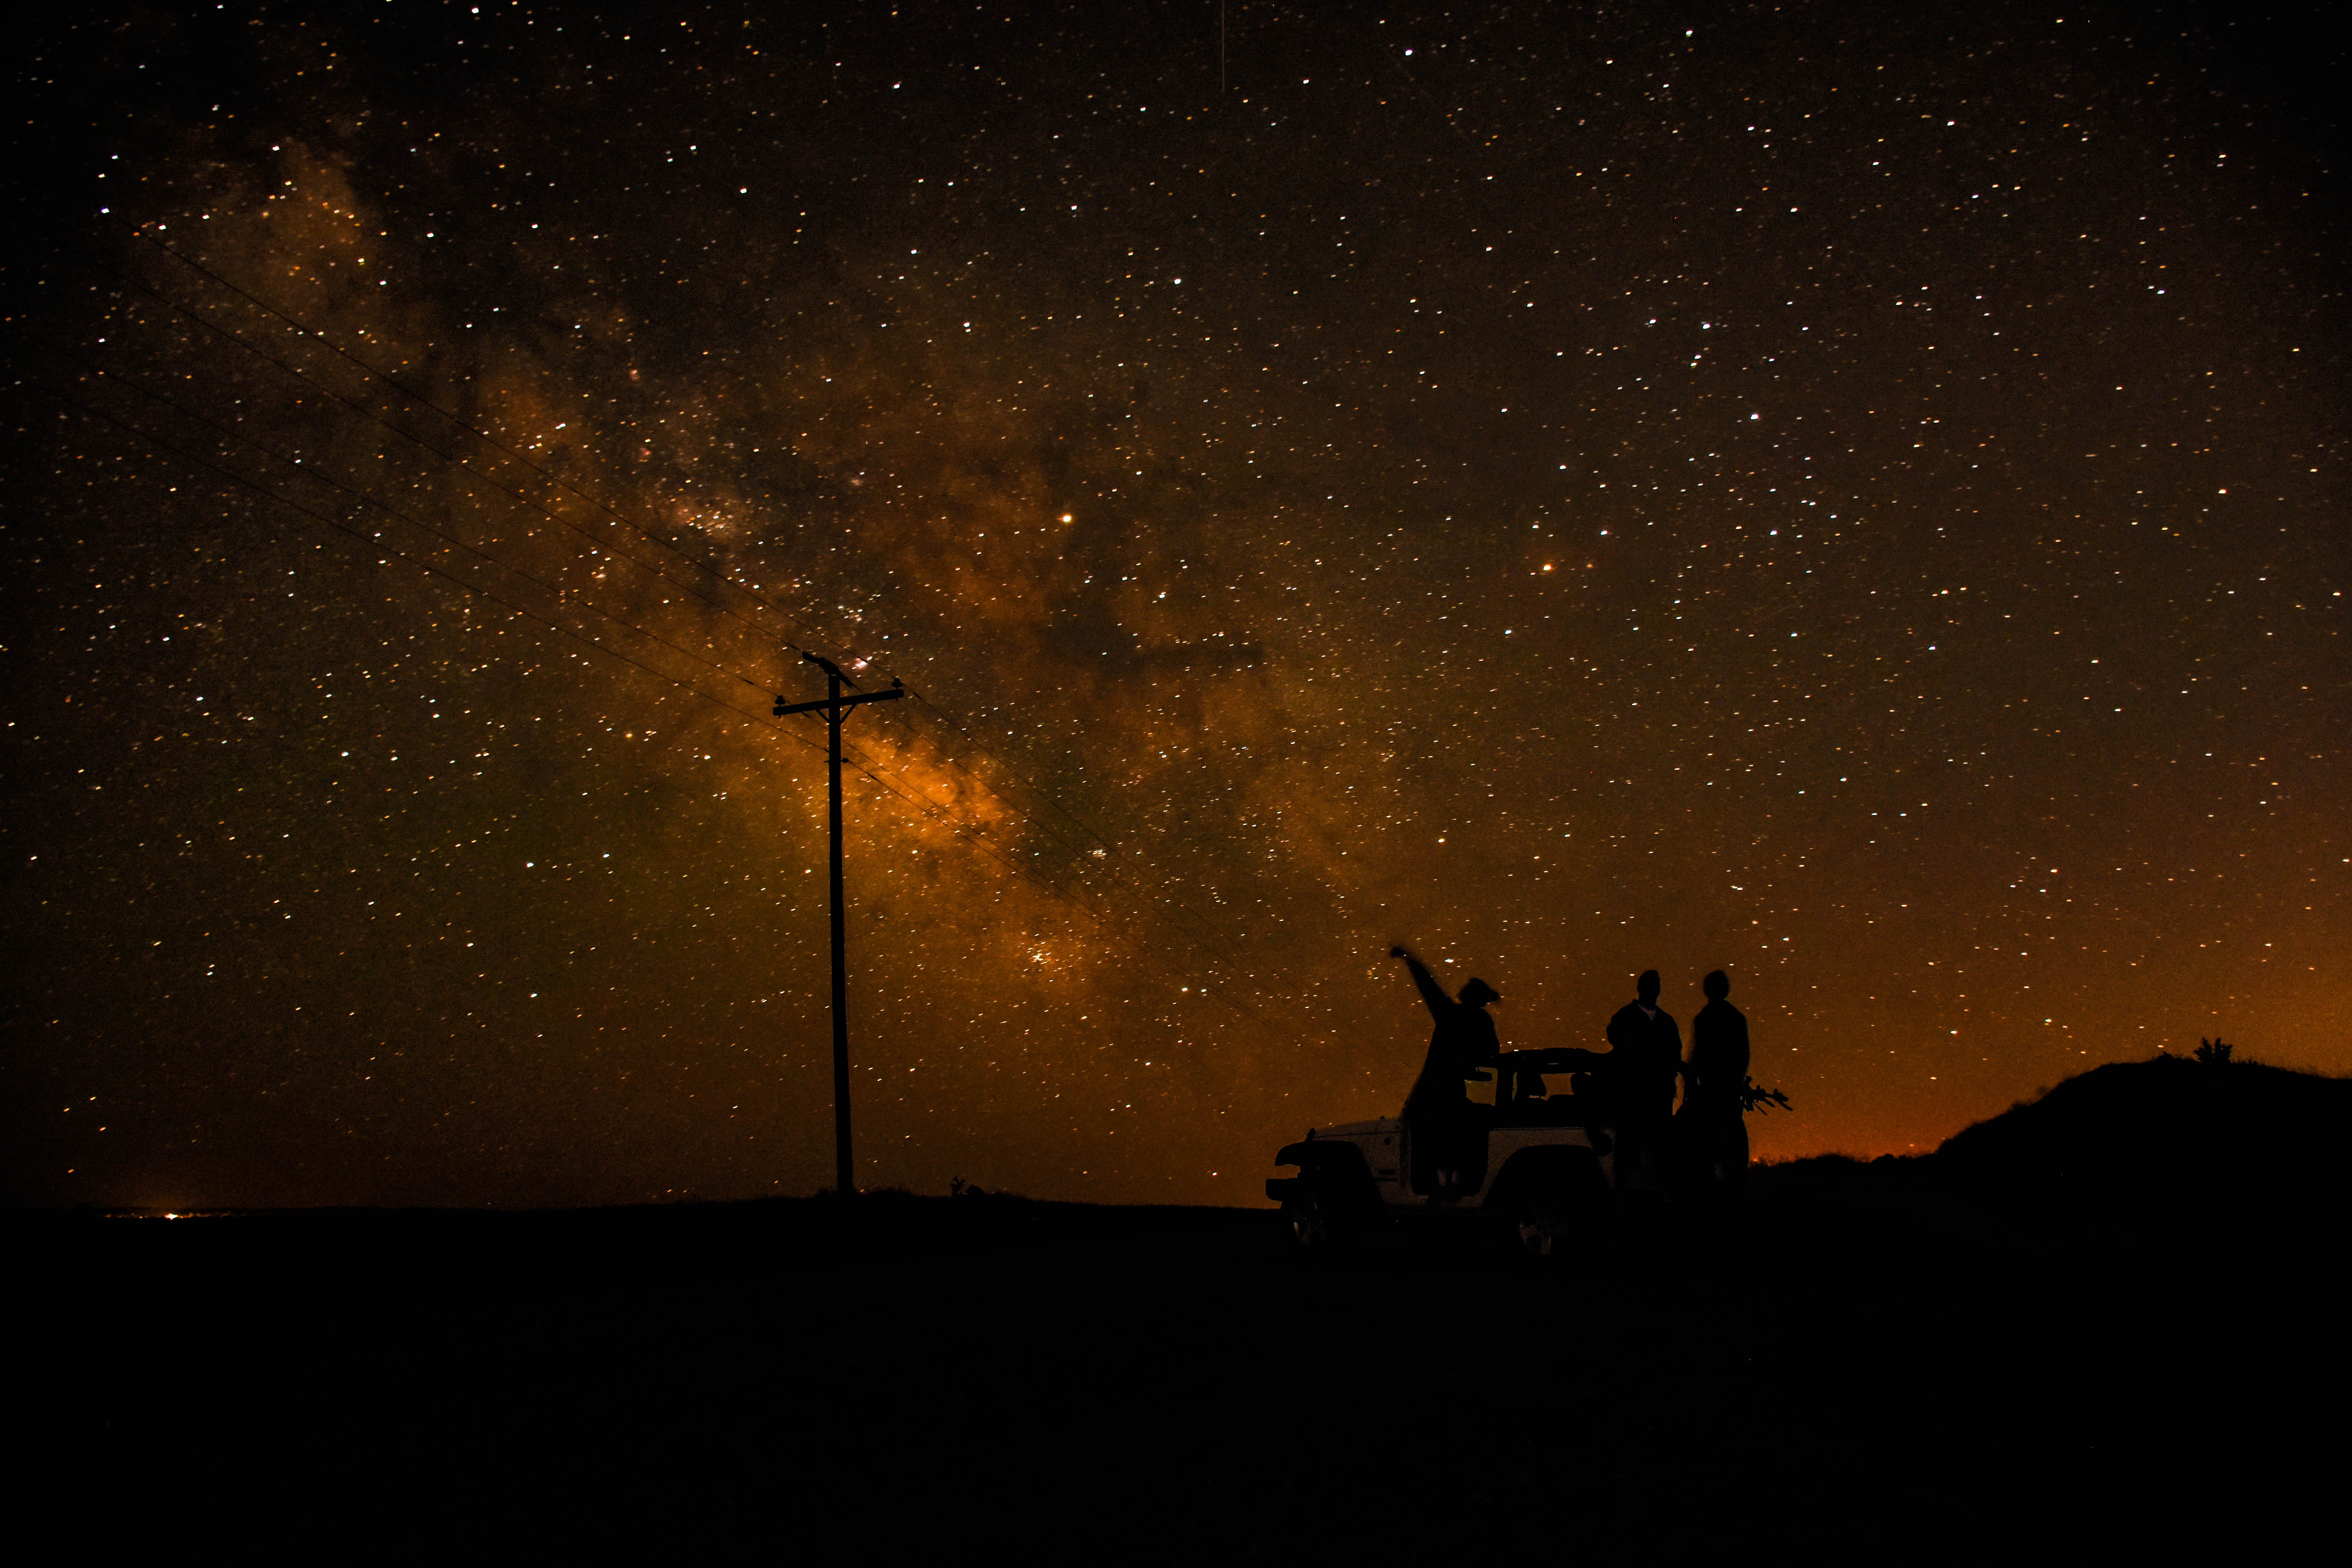
landscape, nature, sky, night, star, milky way, atmosphere, evening, space, darkness, galaxy, outer space, science, astronomy, universe, midnight, phenomenon, astronomical object, atmosphere of earth, computer wallpaper